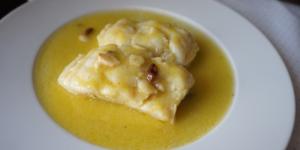
bacalao al pil pil facil